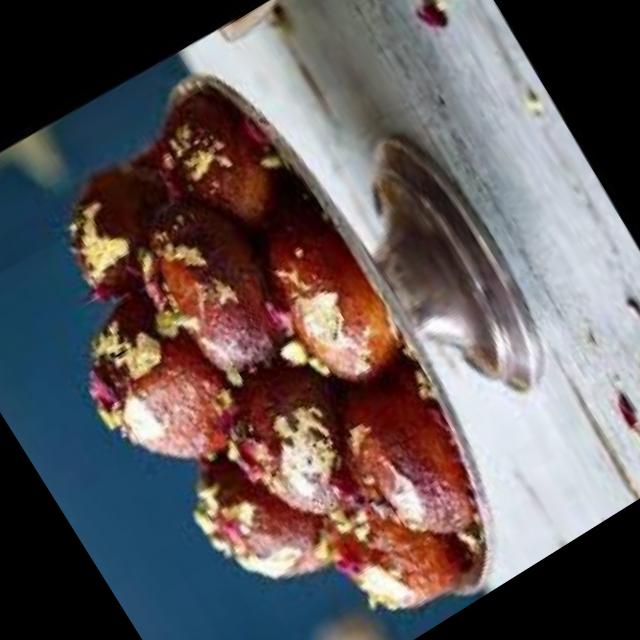
Dish: gulab_jamun